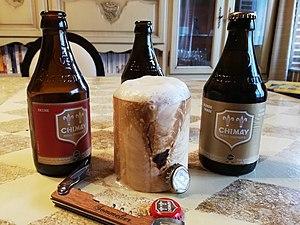
Bière de Chimay avec sa chope en bouleau échauffé.
La Chimay est une bière trappiste belge, produite à l'abbaye Notre-Dame de Scourmont.